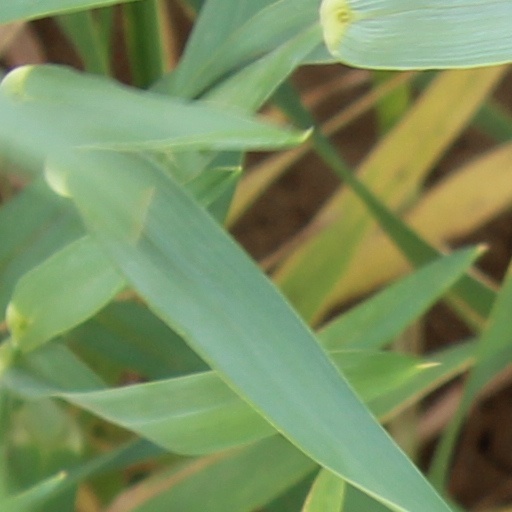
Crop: wheat